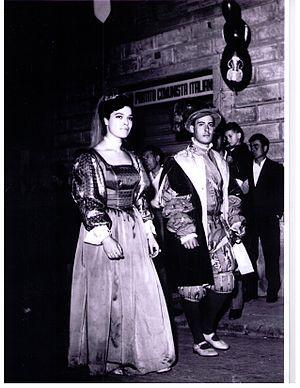
L’histoire de la famille Gherardini de Toscane s’inscrit dans celle de la Toscane du IXᵉ au XIVᵉ siècle, des régions de Vénétie et d’Émilie entre le XVIᵉ et le XVIIIᵉ siècle et du mouvement italien de « risorgimento ».